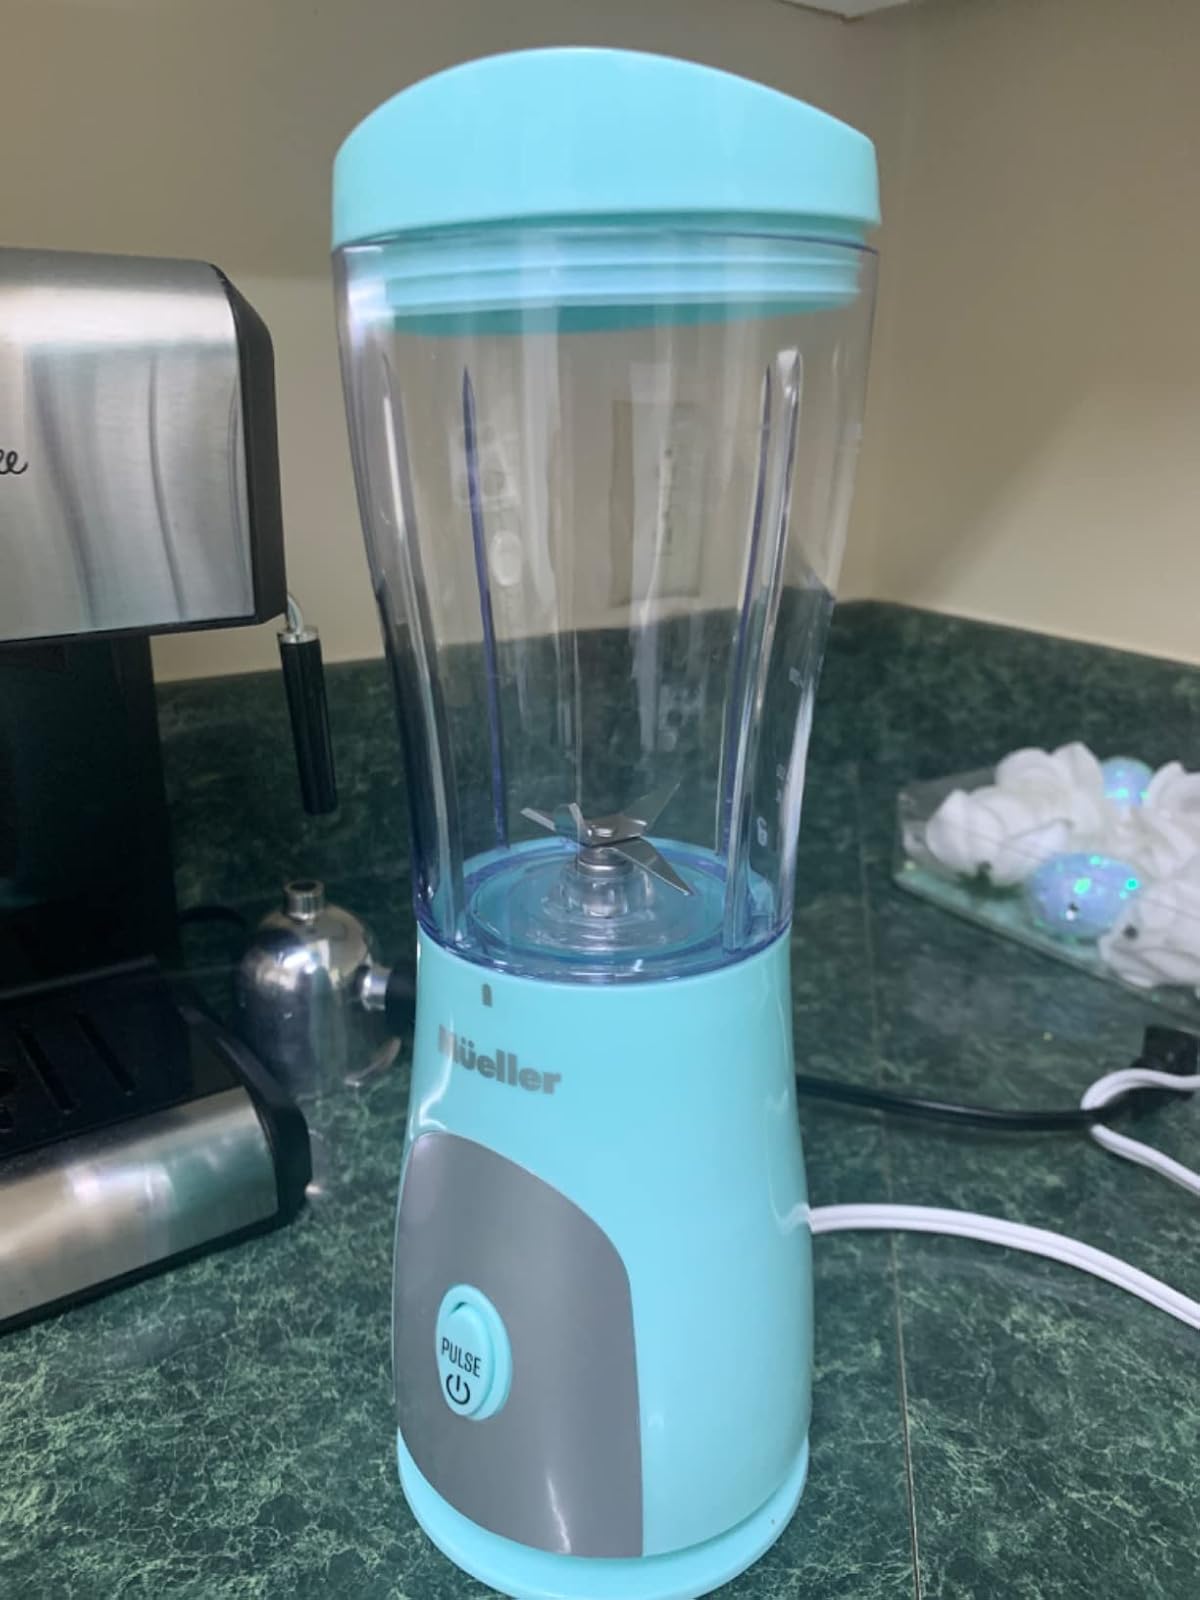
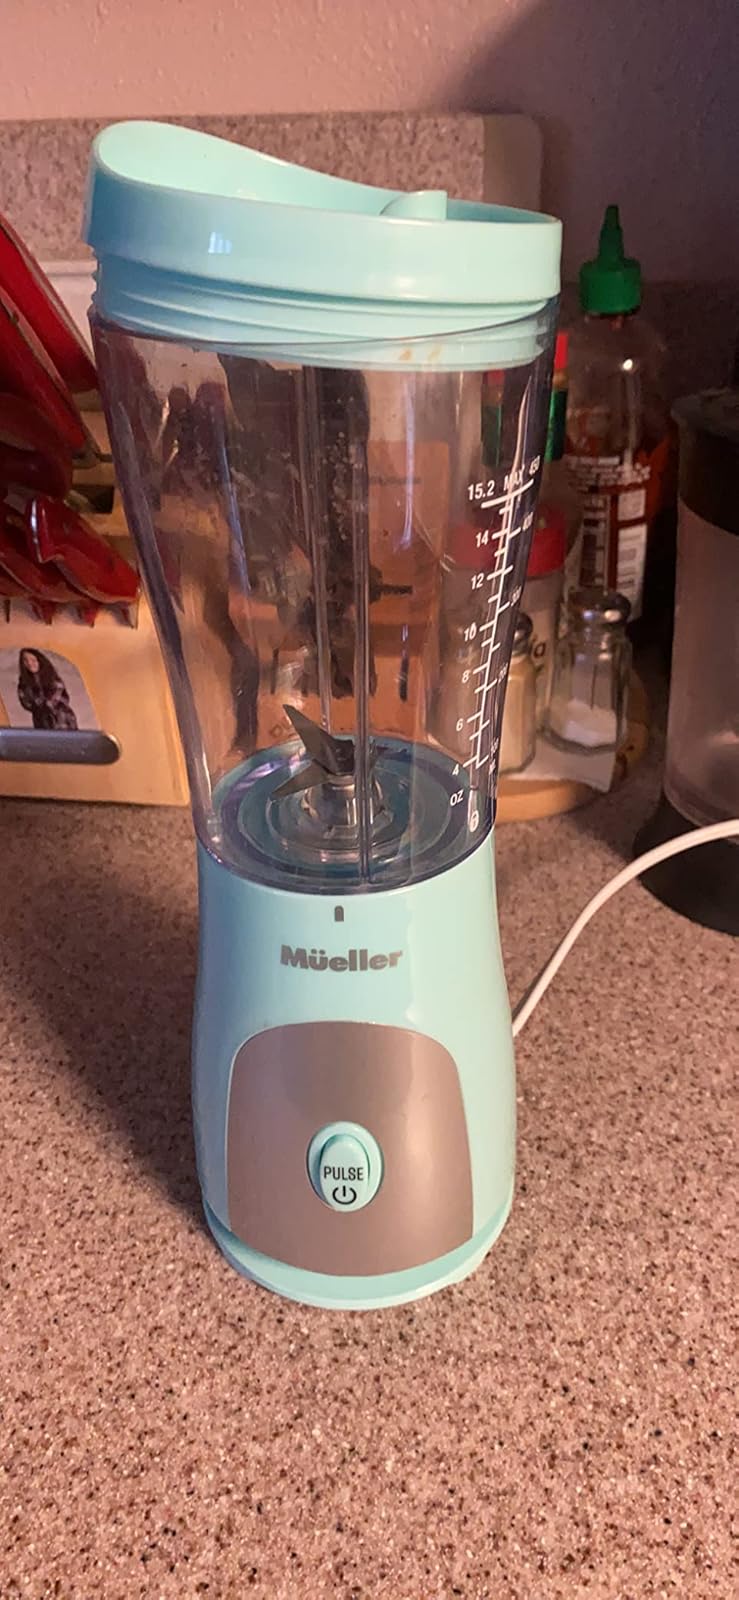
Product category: items_blender
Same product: yes